José María Rodríguez Rodríguez

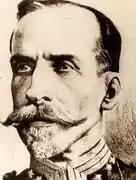
Portrait of José María Rodríguez Rodríguez

José María Rodríguez Rodríguez, also known as Mayia (June 13, 1849 - May 25, 1903), was a Cuban military man who served in the Ten Years War